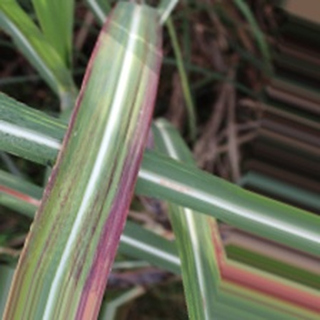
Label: sugarcane_bacterial_blight